Eight sermons before the Sejm

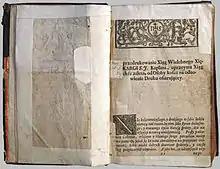
Kazania na niedziele y swięta całego roku ("Sermons for Sundays and Holidays for the Entire Year") by Skarga

Sejm Sermons or "the Eight sermons before the Sejm", is a political treatise by Polish Jesuit Piotr Skarga, published in 1597. It is one of two most famous works by Skarga, the other being "Żywoty świętych" ("The Lives of the Saints").